Ian McDiarmid

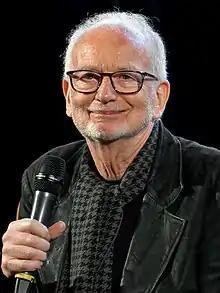
McDiarmid in 2020

Ian McDiarmid (born 11 August 1944) is a Scottish actor and director of stage and screen. Making his stage debut in "Hamlet" in 1972, McDiarmid joined the Royal Shakespeare Company in 1974, and has since starred in a number of William Shakespeare's plays. He has received an Olivier Award for Best Actor for "Insignificance" (1982) and a Tony Award for Best Featured Actor in a Play for "Faith Healer" (2006).